2025 Tour de France, Stage 1 to Stage 11

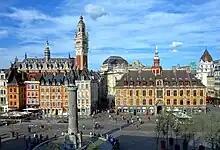
Stage 1 of the Tour started and finished in Lille

The second stage was the longest of the race at in length, taking the riders westwards towards the Côte d'Opale, to a finish at Boulogne-sur-Mer. The hilly stage had four categorized climbs, with three climbs occurring in the last . Inside the last , the riders tackled the Côte de Saint-Étienne-au-Mont (1 km at 10.6%), immediately followed by the Côte d'Outreau (800 m at 8.8%), which topped at to go. The last was on a 3.8% uphill drag.